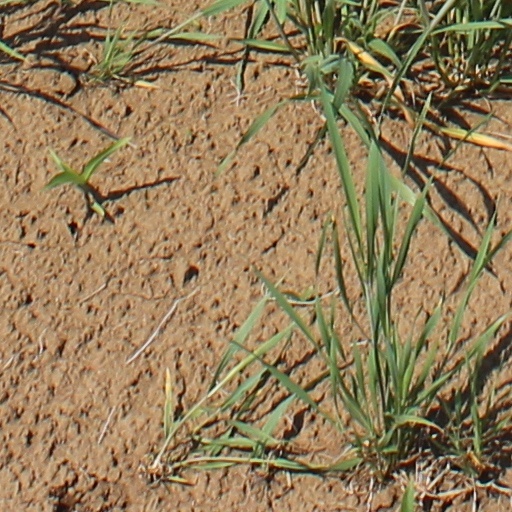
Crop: wheat